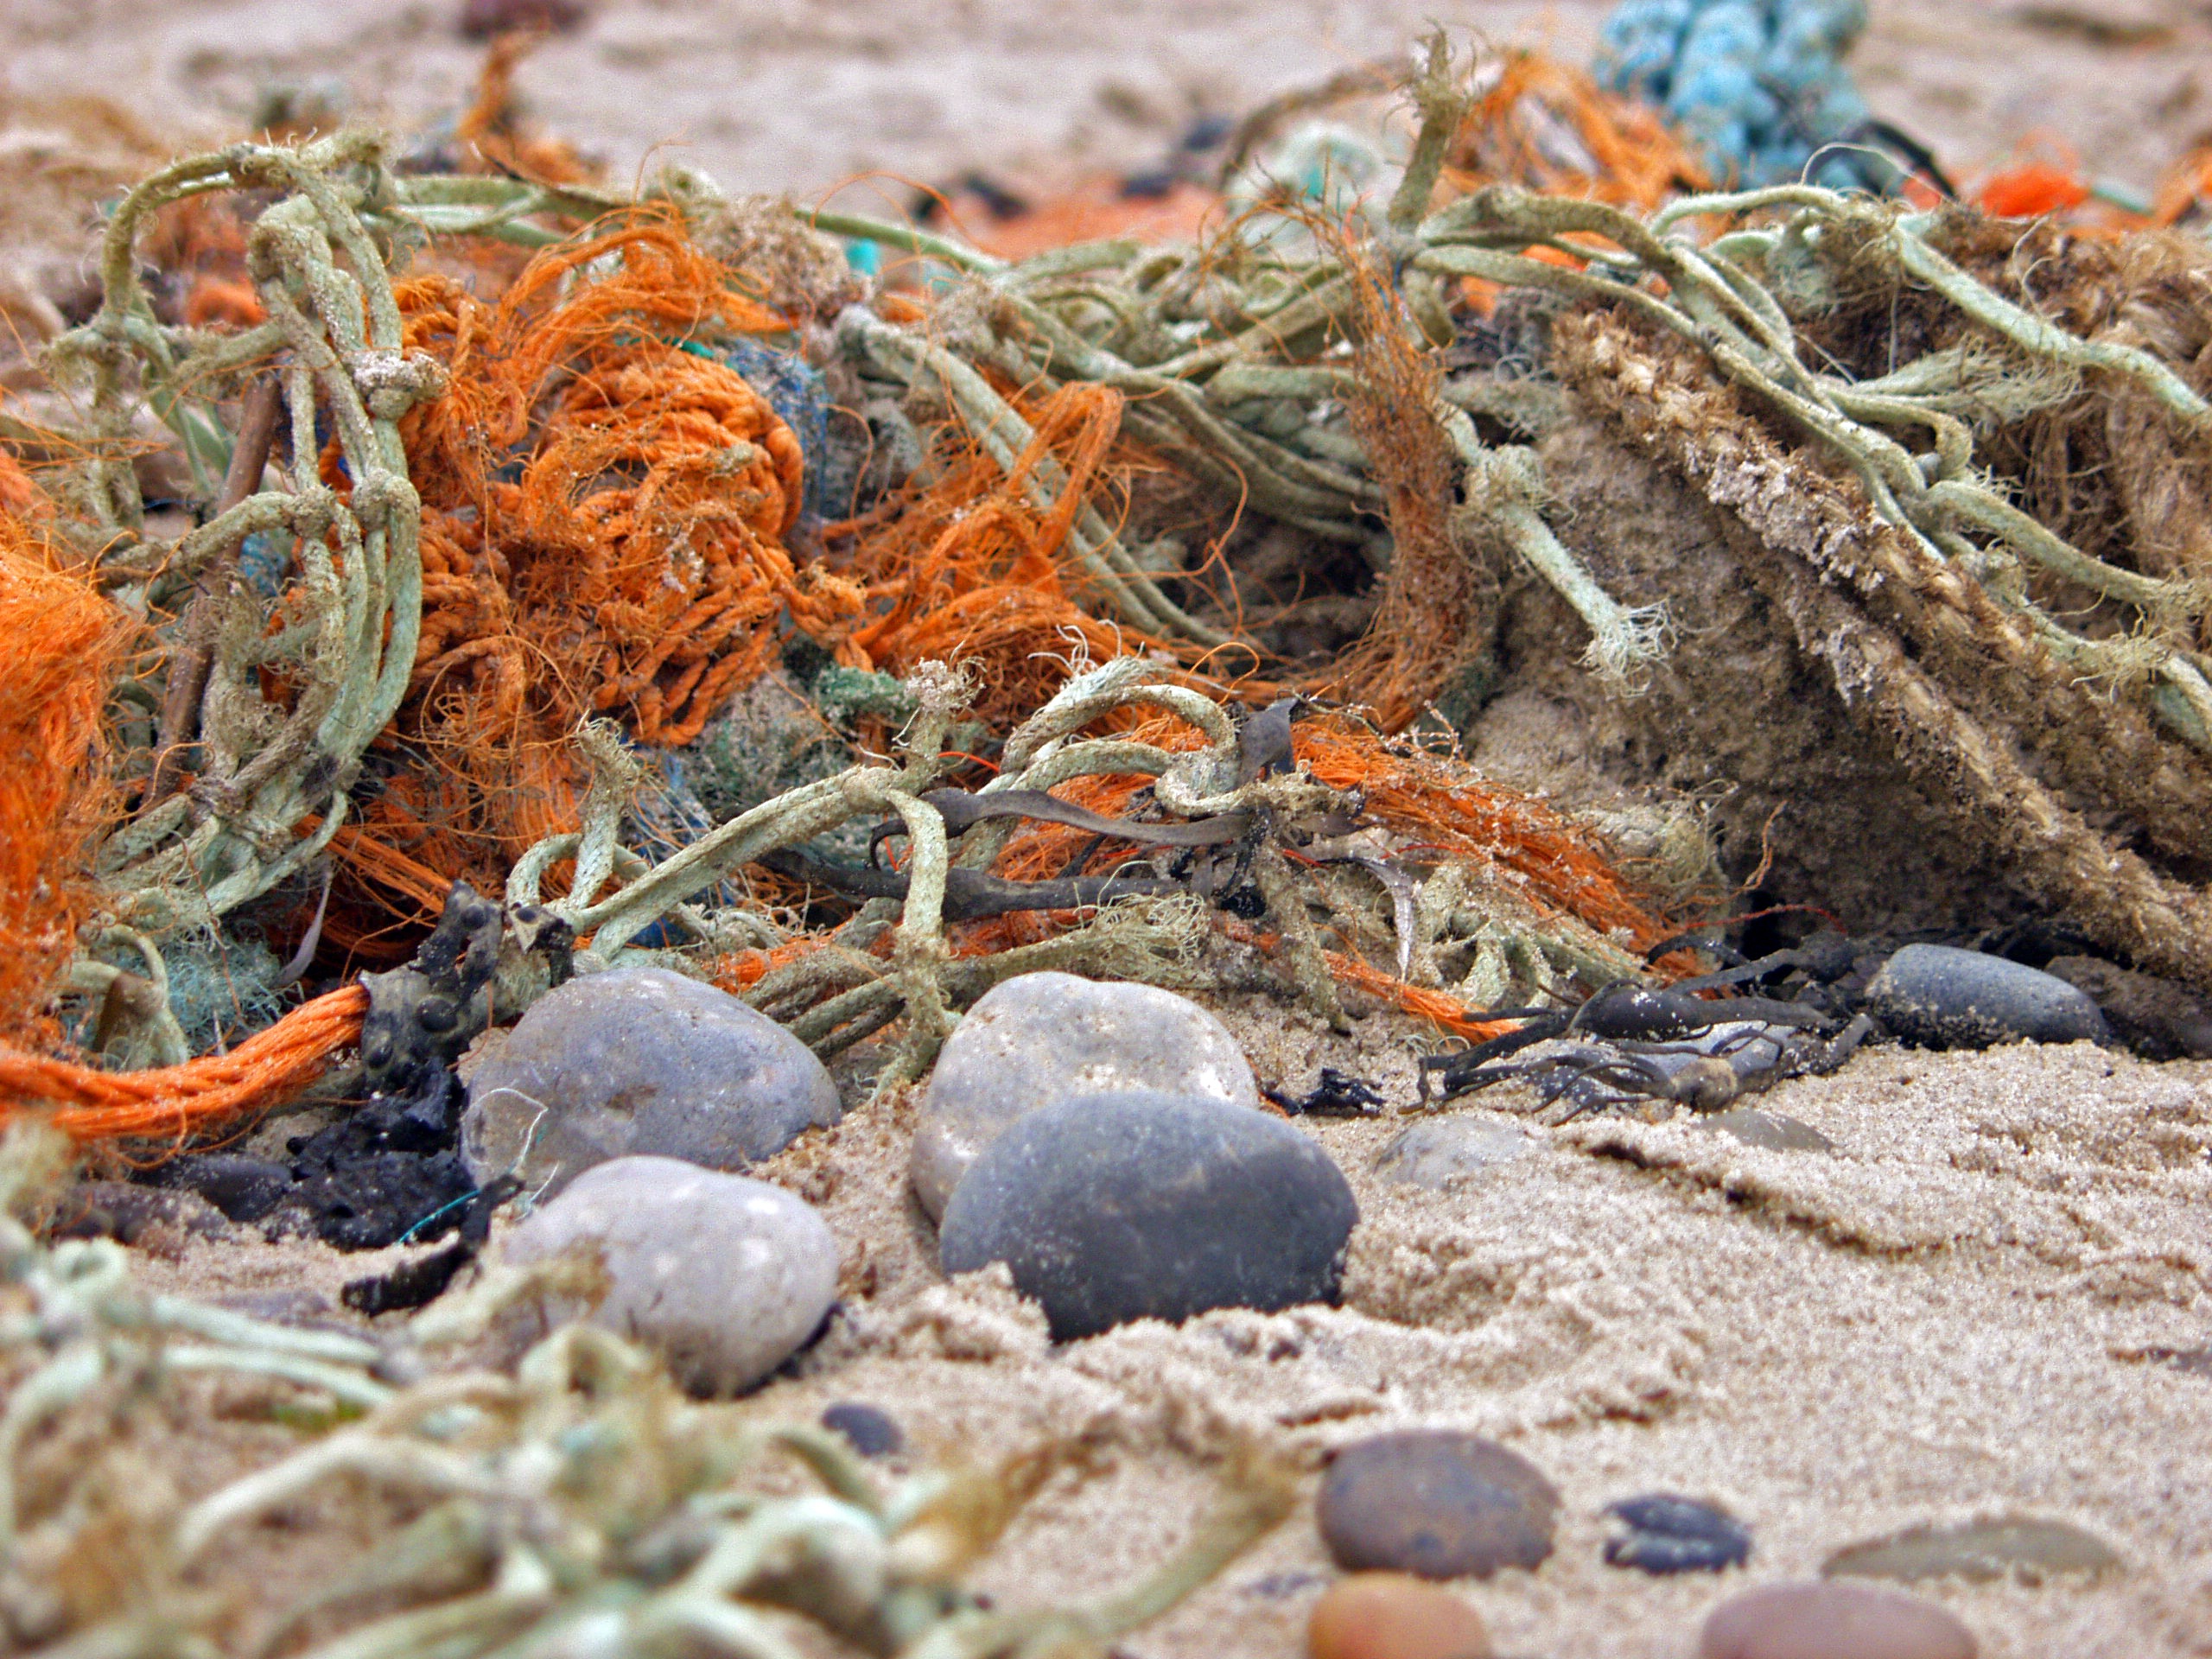
beach, landscape, sea, coast, leaf, flower, wildlife, seaweed, autumn, denmark, north sea, flotsam and jetsam